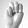
ASL letter: M